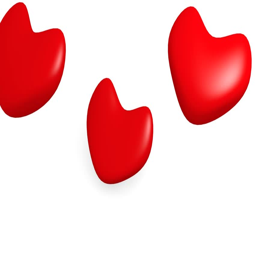
red heart shapes falling on a white background , 3d rendering